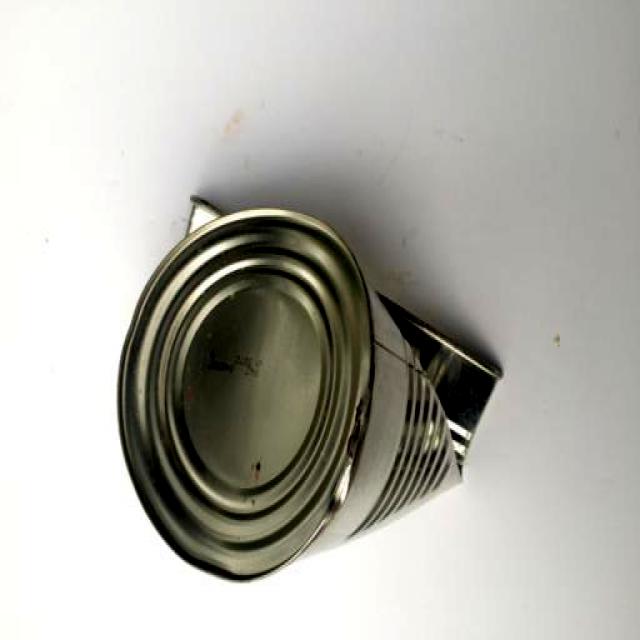
Label: Metal